Proctor Building (Libertyville, Illinois)

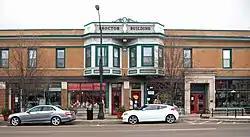

The Proctor Building is a historic hotel and commercial building at 520-30 N. Milwaukee Avenue in Libertyville, Illinois. The building was constructed in 1903 during a period of commercial growth in Libertyville spurred by new passenger rail connections to Chicago. The three brothers R.J., C.W., and R.E. Proctor and their cousin E.W. Proctor were the original owners of the building, which was the largest of Libertyville's three hotels when it opened. Architect William G. Krieg designed the building, which features three-sided oriel windows and an elaborate limestone entrance to the hotel. Major businesses such as A&P, Woolworth's, and Jewel occupied the building's first-floor commercial spaces, while the second-floor hotel hosted visitors and became a focal point of the city's business and social circles.